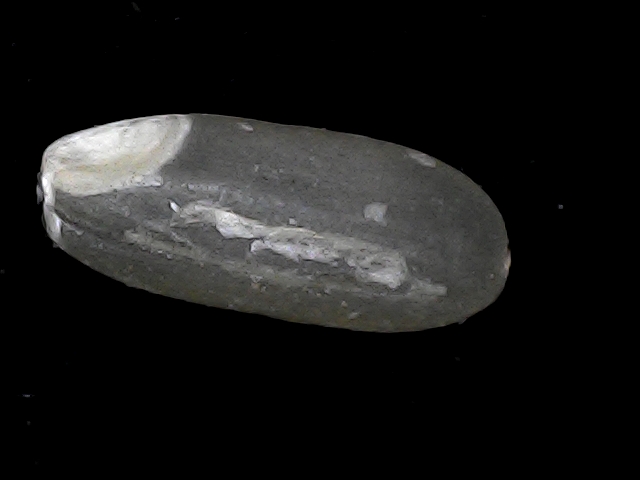
Rice variety: BR22